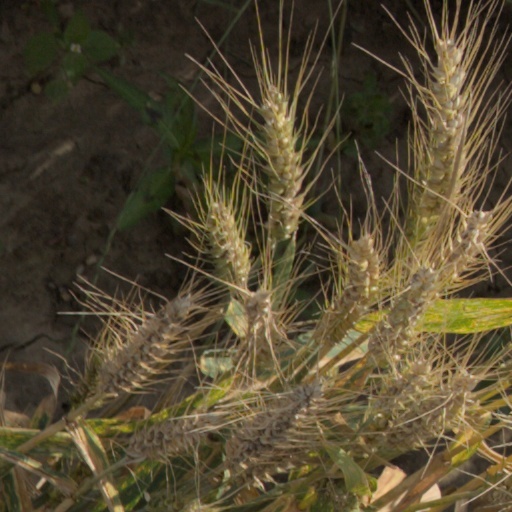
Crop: wheat